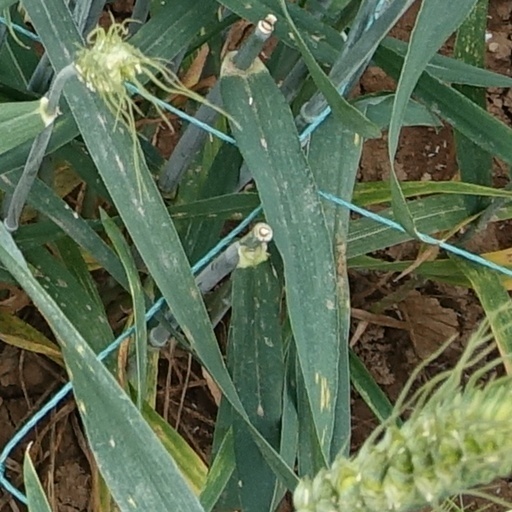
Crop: wheat